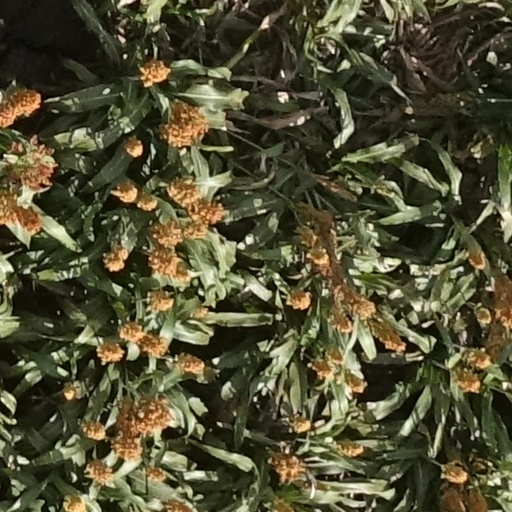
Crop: sorghum